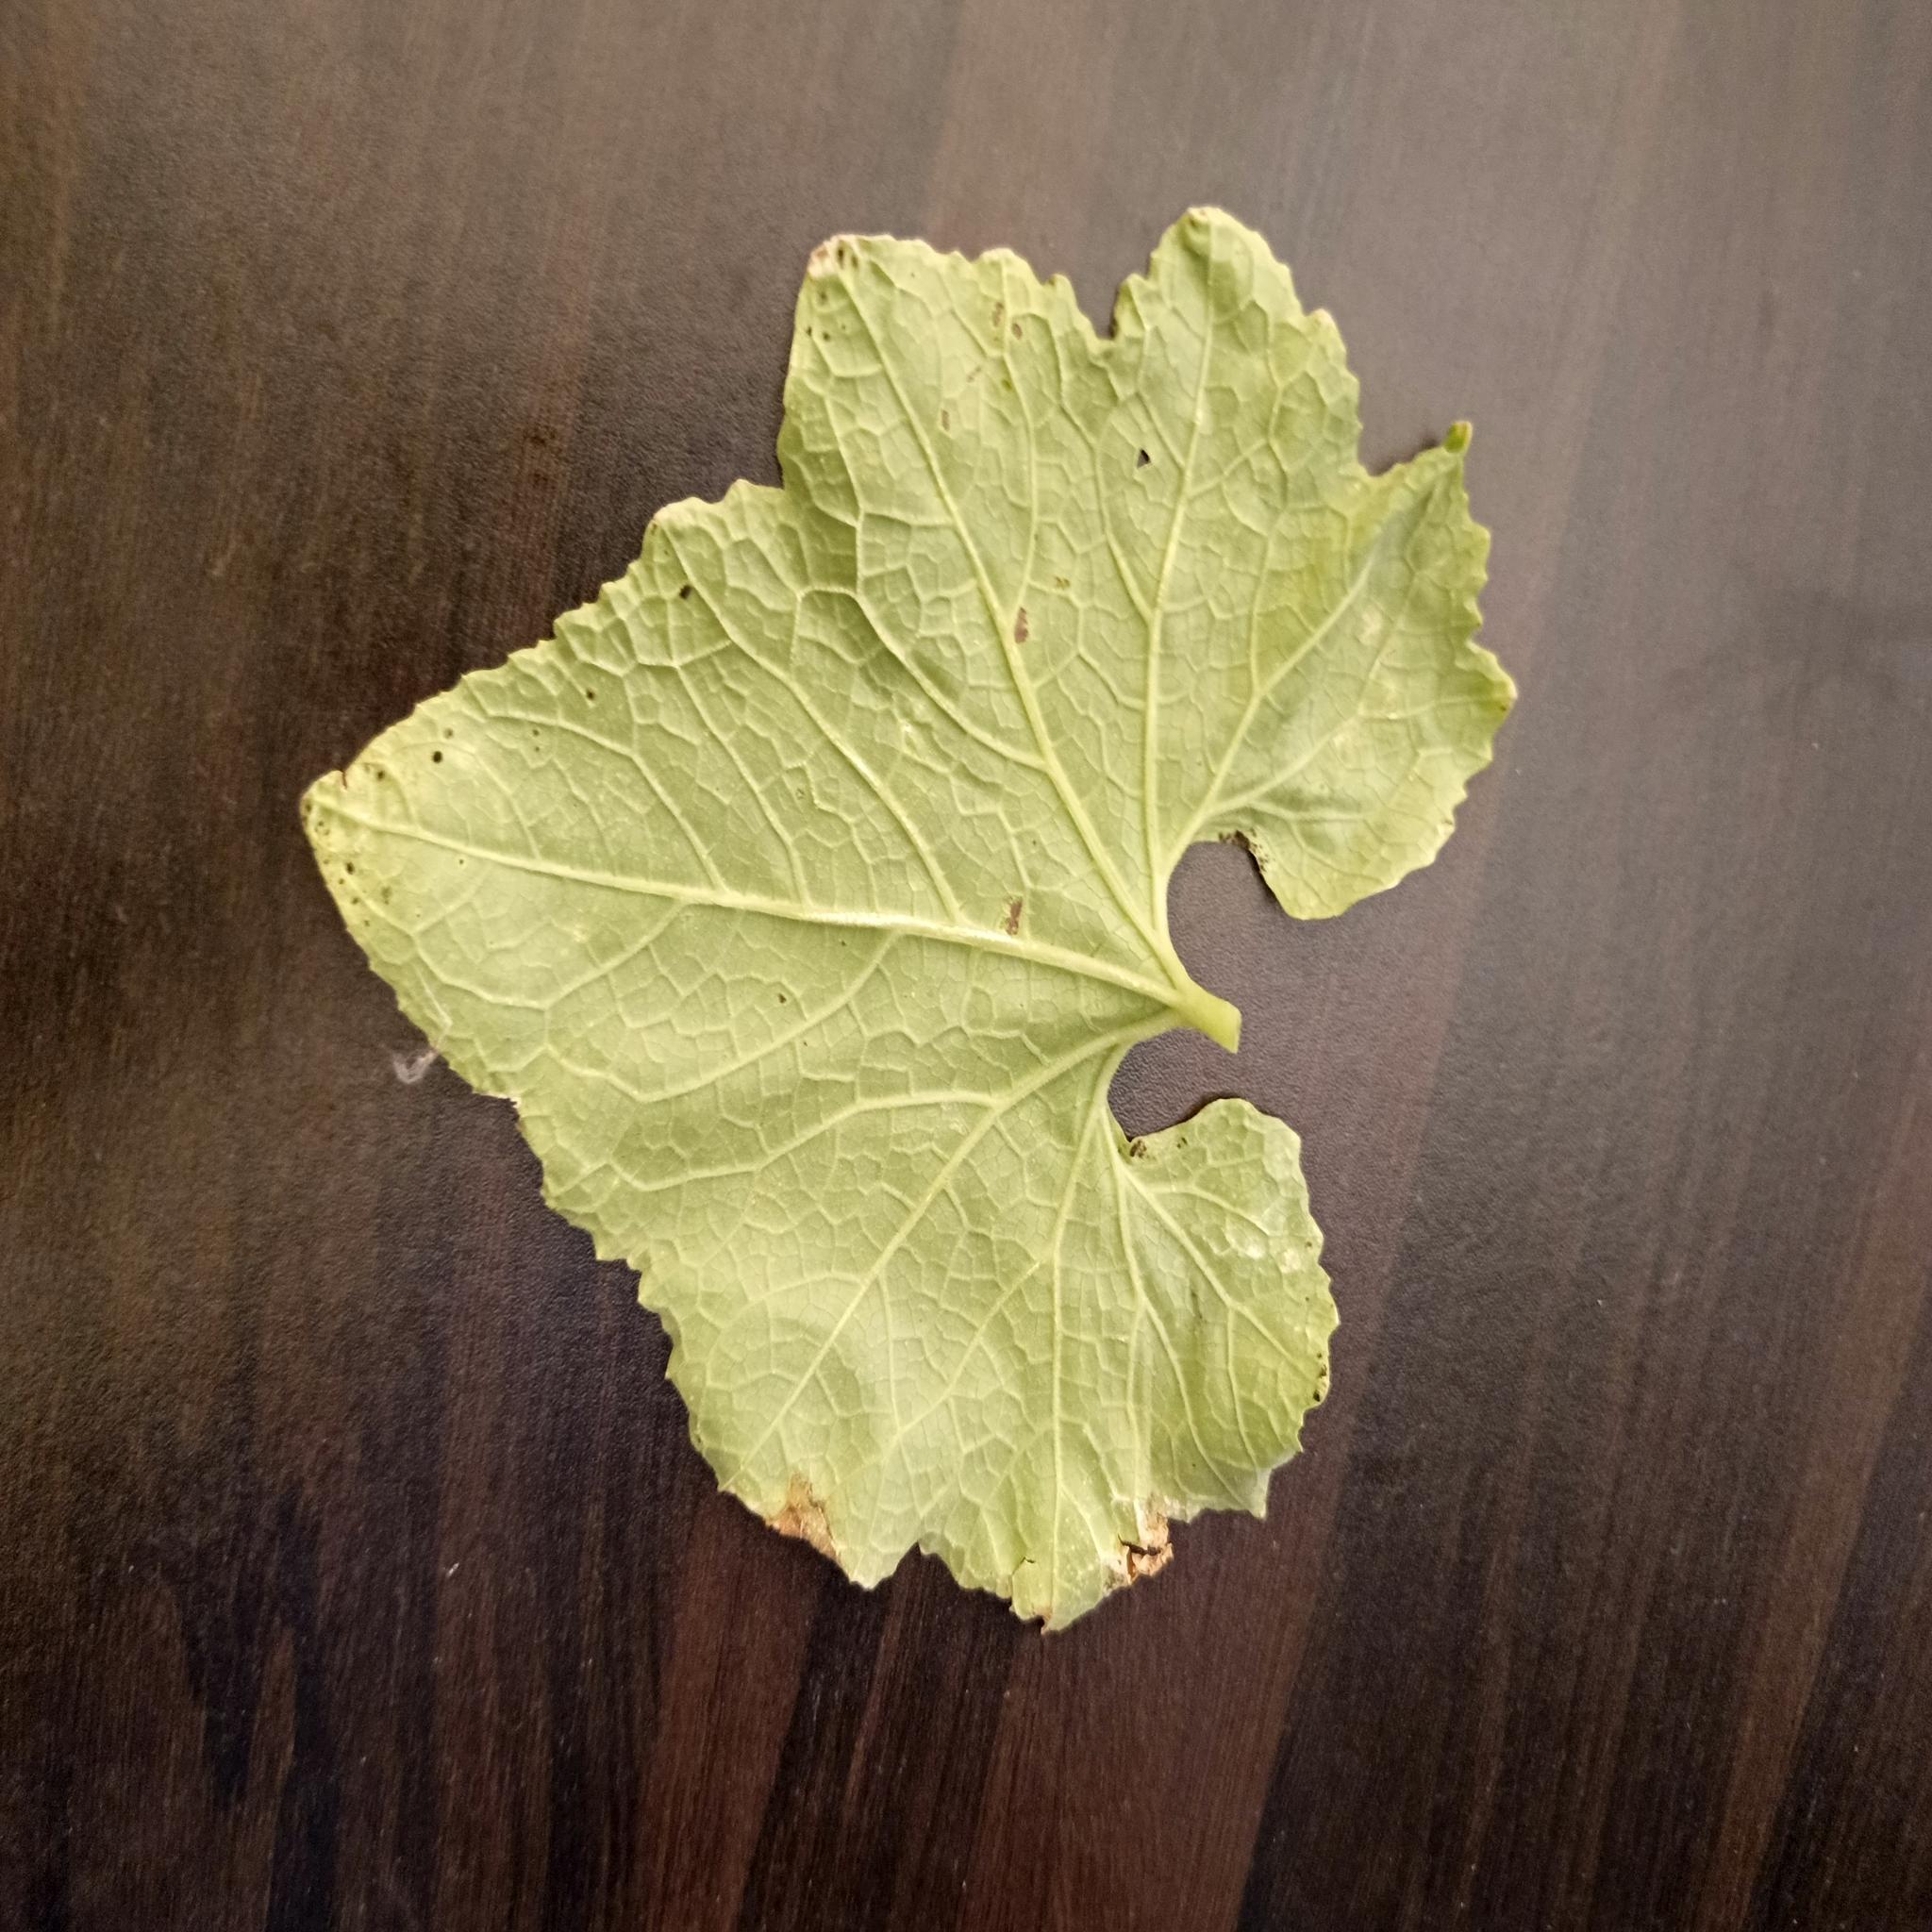
Label: Downy mildew